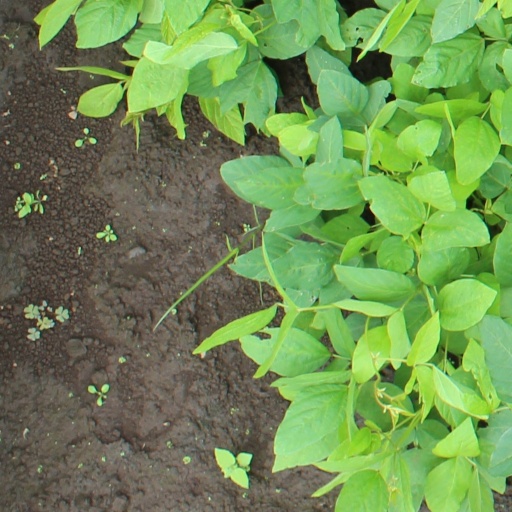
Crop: soybean